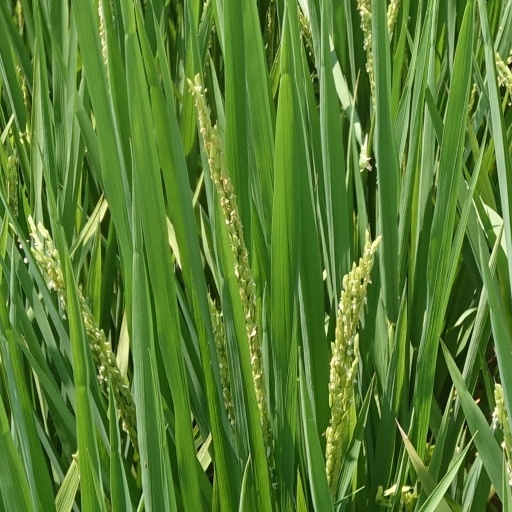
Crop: rice